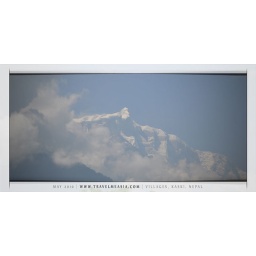
Annapurna mountain in a rare moment of clear sky during the raining month of May.